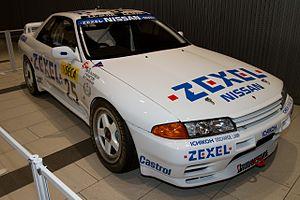
La Nissan Skyline GT-R est une voiture de sport basée sur les modèles de la gamme Skyline du constructeur nippon. Cinq générations furent produites en deux périodes, de 1969 à 1973 puis de 1989 à 2002. Elles s'illustrèrent dans de nombreuses compétitions internationales, avec de nombreuses victoires à la clé. Le terme GT-R vient de Gran Turismo Racing. La Nissan GT-R, bien qu'étant de la même lignée, ne porte plus le nom de Skyline car elle ne dérive plus d'un modèle existant.
Les 24 Heures de Spa est une course automobile d'endurance née en 1924 se disputant sur le circuit de Spa-Francorchamps en Belgique.